Peter Sunde

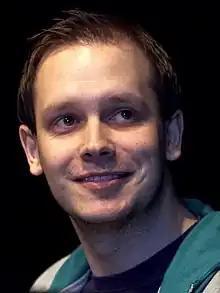
Sunde in 2009

Peter Sunde Kolmisoppi (born 13 September 1978), alias brokep, is a Swedish entrepreneur and politician. He is best known for being a co-founder and ex-spokesperson of The Pirate Bay, a BitTorrent search engine. He is an equality advocate and has expressed concerns over issues of centralization of power to the European Union in his blog. Sunde also participates in the Pirate Party of Finland and describes himself as a socialist. In April 2017, Sunde founded Njalla, a privacy oriented domain name registrar, hosting provider and VPN provider.